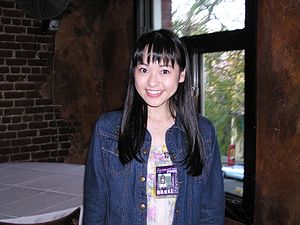
Den mongolide race
En japanske kvinde.
Den mongolide race eller mongolid et et begreb, som brugtes til raceindeling af mennesker. Begrebet "mongoloid" blev introduceret i det 18. århundrede inden for datidens hvide menneskers etnologi, hvor det blev benyttet til at beskrive befolkninger i Centralasien og Østasien som en del af den tredelte racemodel: Den mongolide race, den kaukaside race og den negride race. Til trods for at nogle retsantropologer og andre videnskabsfolk fortsat benytter begrebet i nogle sammenhænge, så møder begrebet i dag modstand hos de fleste antropologer, fordi der stilles spørgsmålstegn ved validiteten af sådanne modeller.